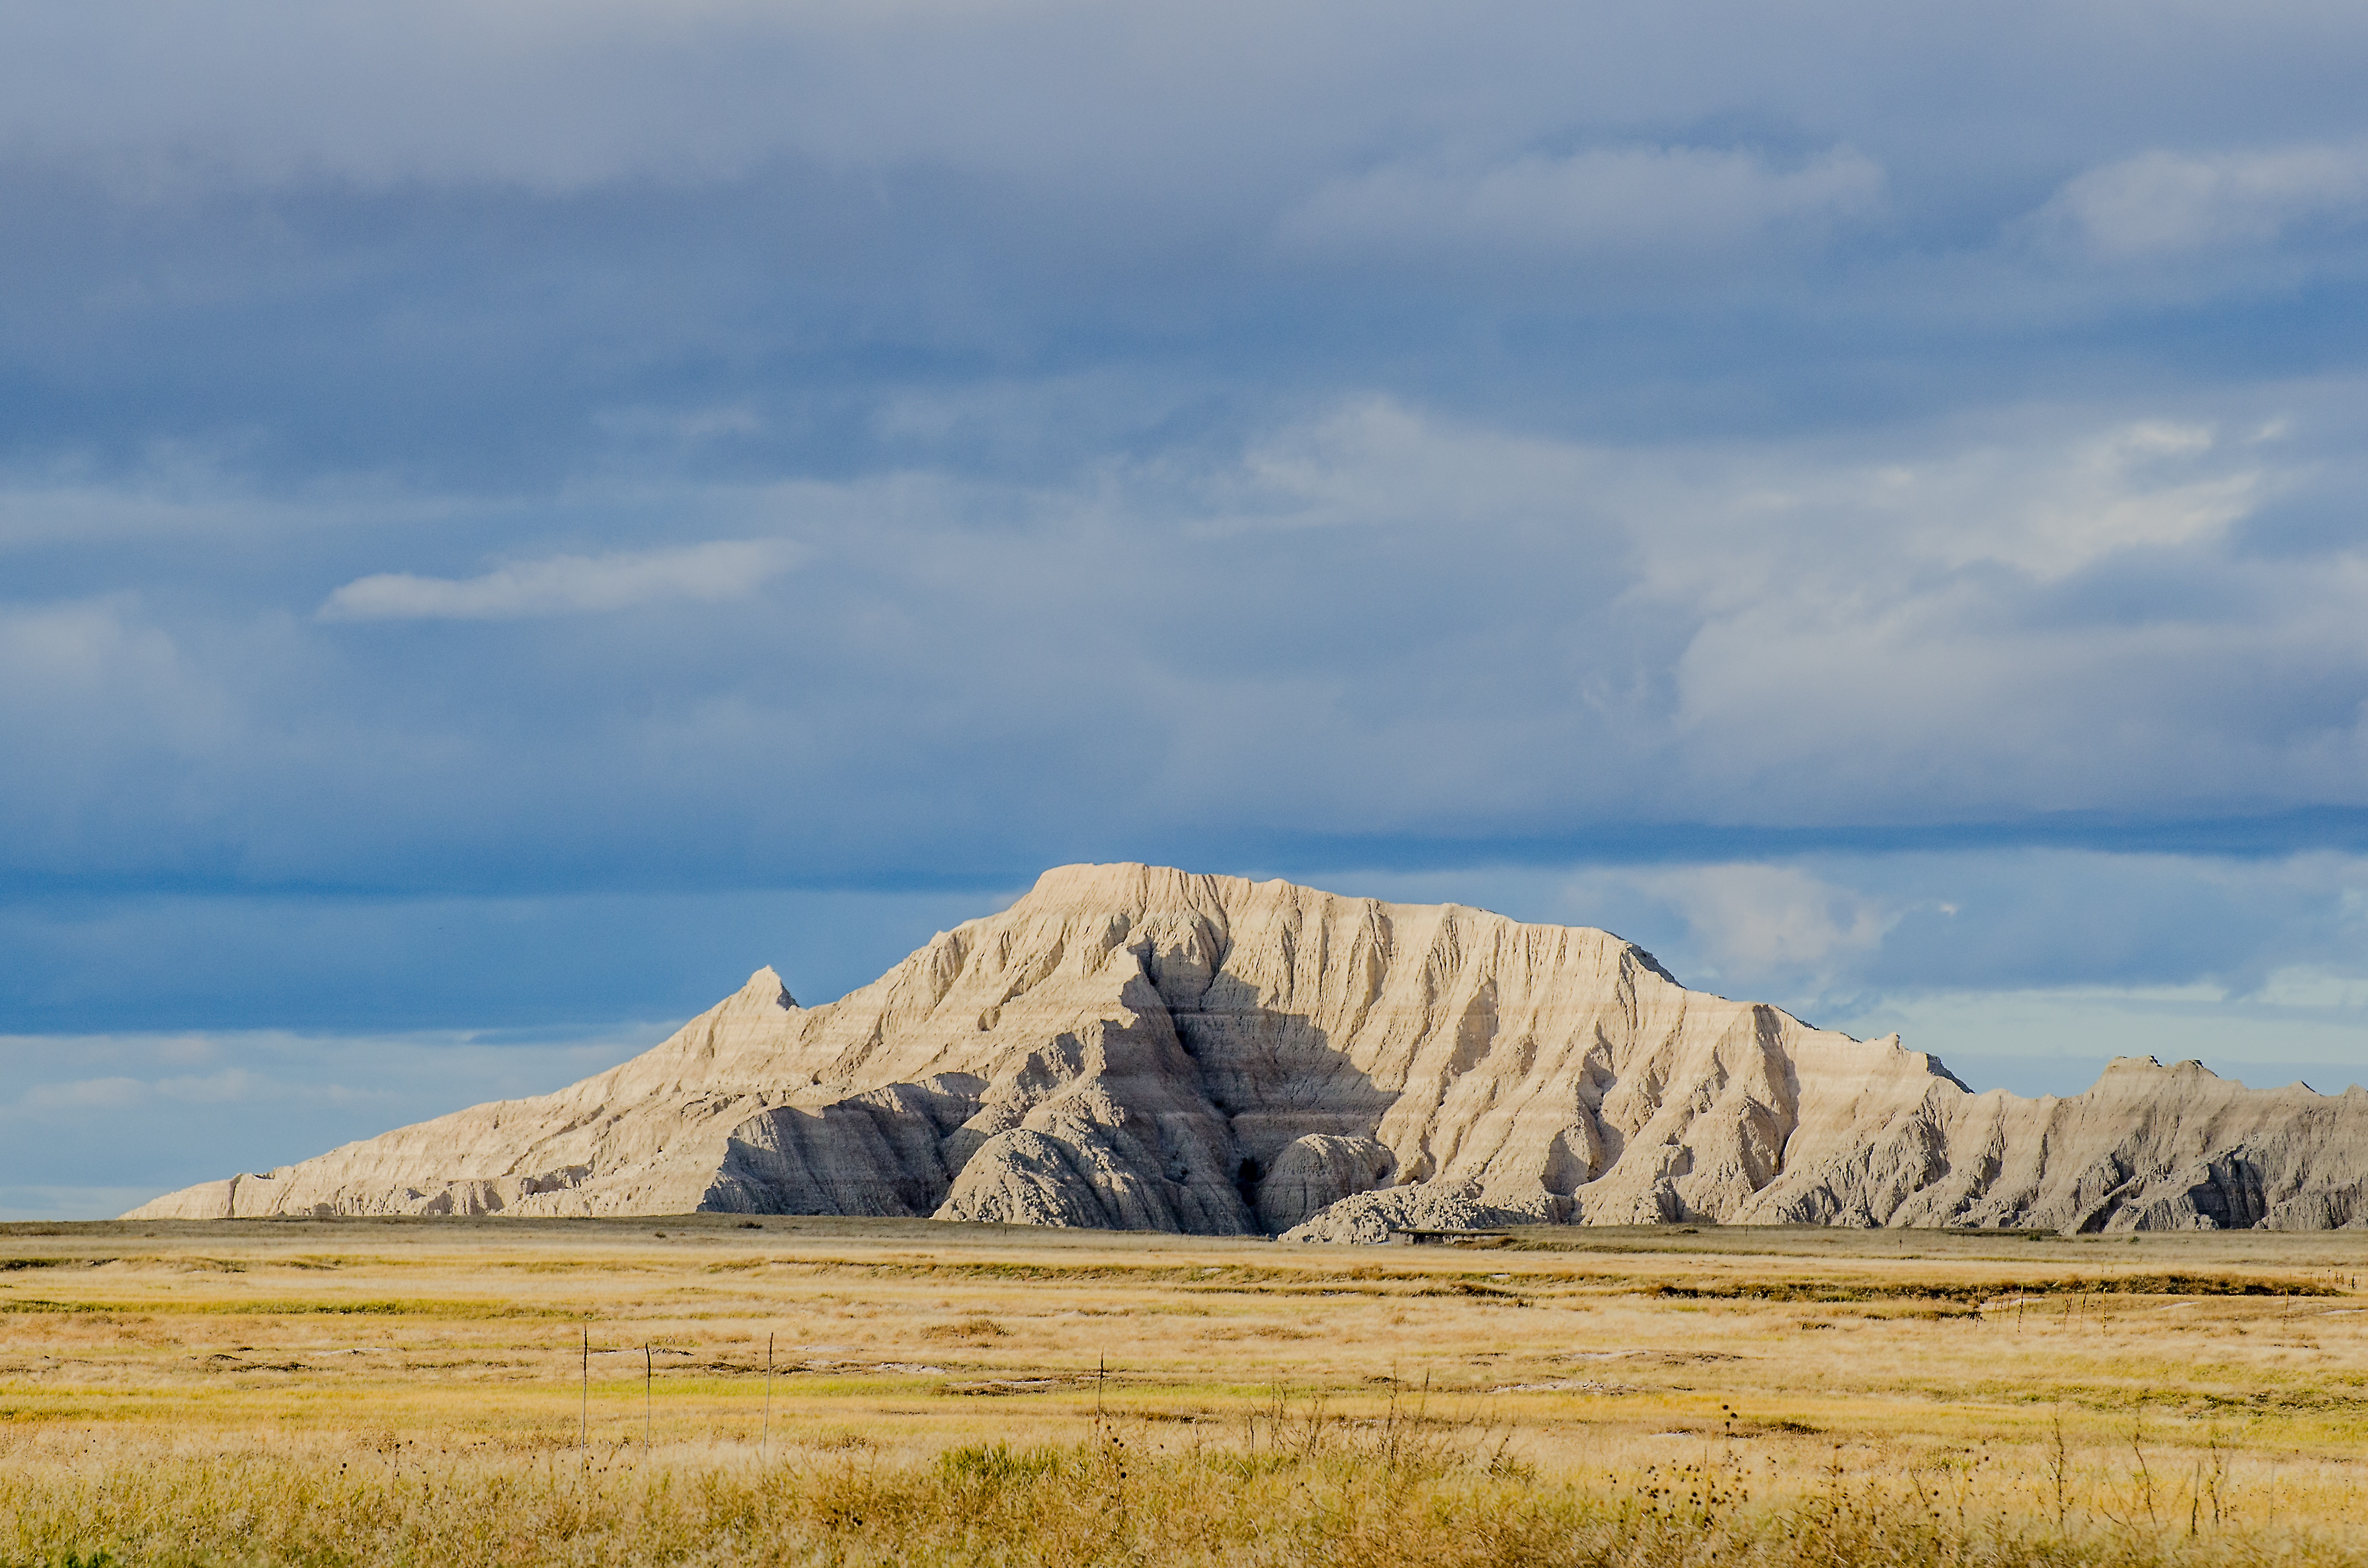
landscape, sea, nature, sand, rock, horizon, wilderness, mountain, cloud, sky, field, prairie, hill, desert, summer, travel, formation, remote, scenic, natural, park, usa, america, blue, yellow, terrain, national park, plain, blue sky, outdoors, clouds, geology, grassland, badlands, plateau, geological, fell, habitat, ecosystem, butte, south dakota, steppe, rural area, landform, natural environment, geographical feature, mountainous landforms